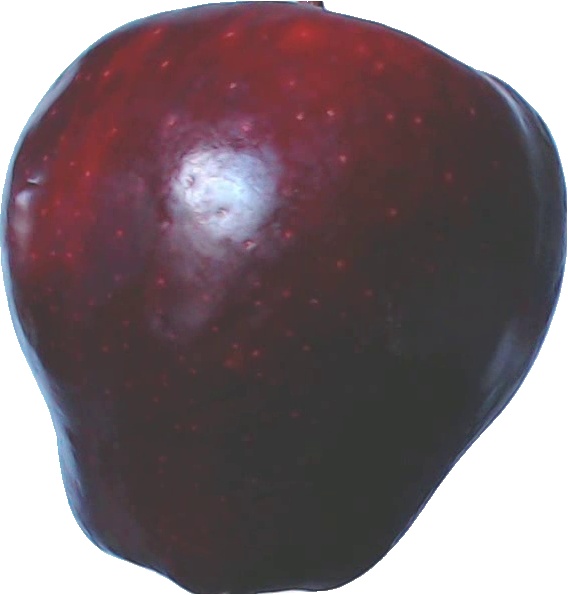
Label: apple_red_delicios_1